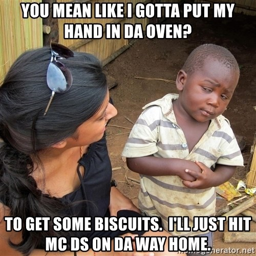
skeptical child - you mean like i got ta put my hand in da oven ? to get some biscuits .